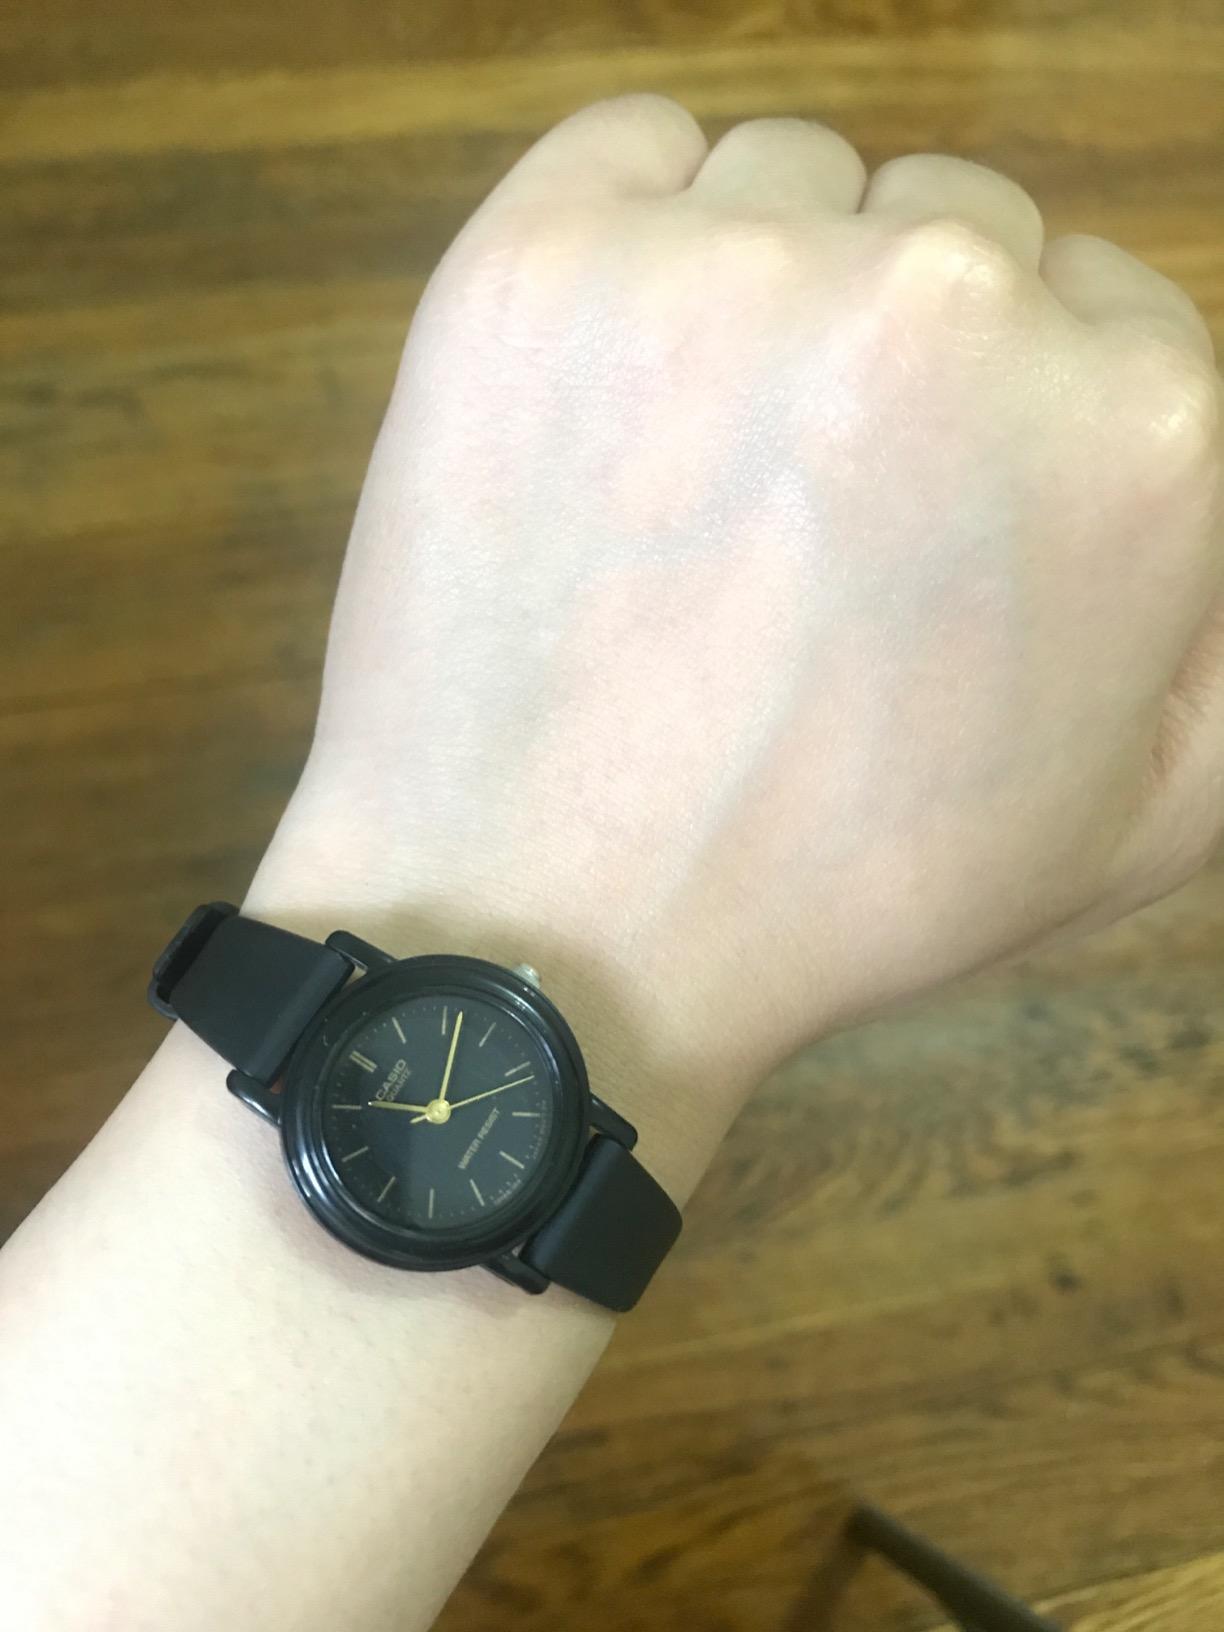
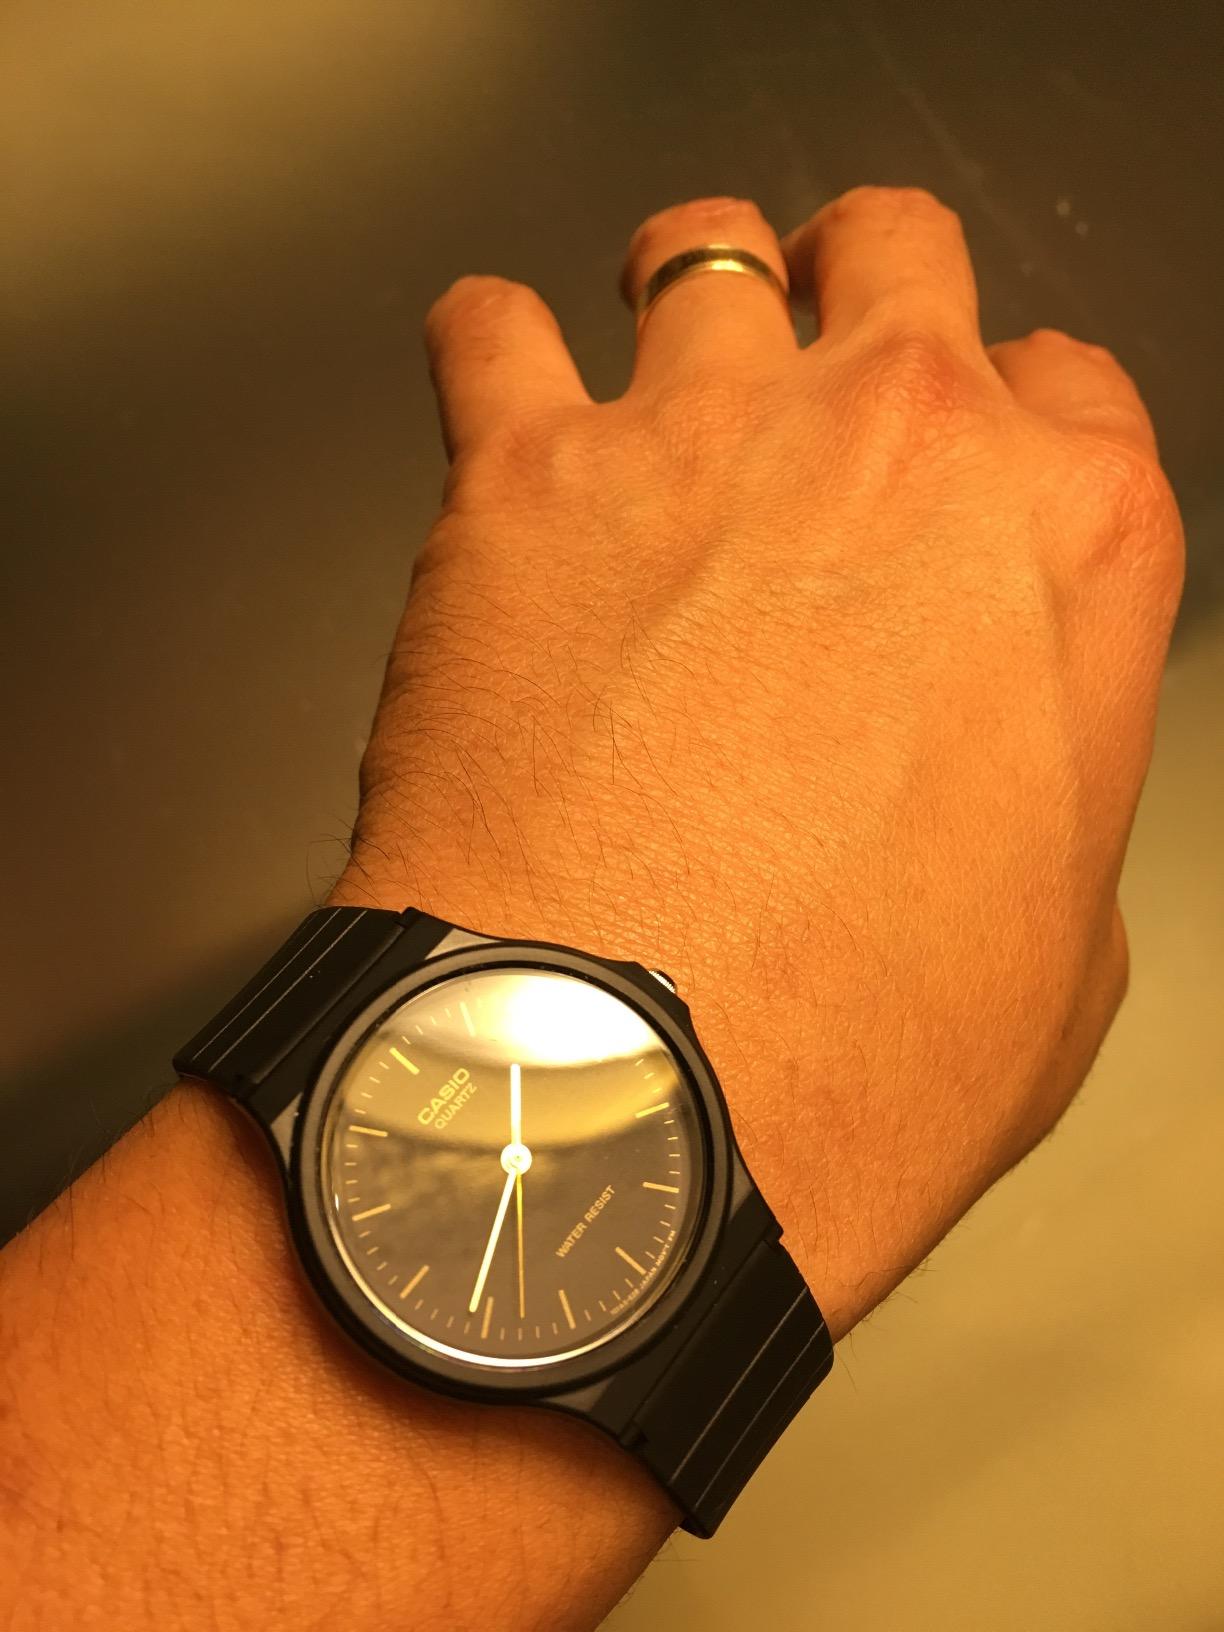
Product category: accessories_watch
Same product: no